Heiko Antoniewicz

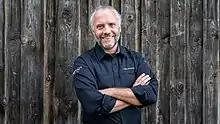
Antoniewicz in 2019

Heiko Antoniewicz (born 10 November 1965 in Dortmund, West Germany) is a German chef who uses techniques of molecular gastronomy, including sous-vide.